San Sebastiano al Palatino

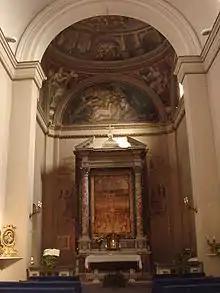
The interior of the church

On 5 March 1973, San Sebastiano al Palatino was established as a Cardinal titular church. American Cardinal Edwin Frederick O'Brien is the church's current Cardinal-Deacon, created on February 18, 2012, by Pope Benedict XVI at St. Peter's Basilica.